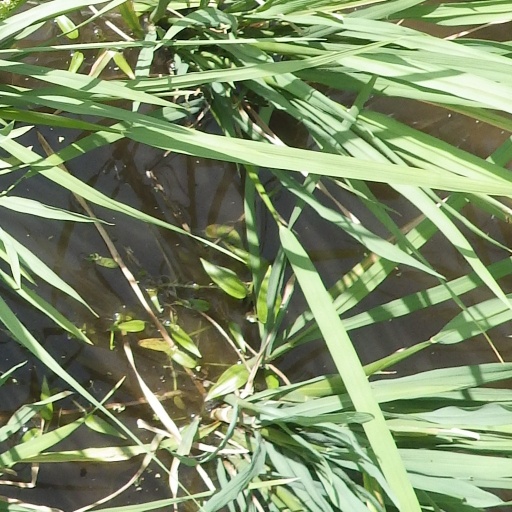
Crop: rice